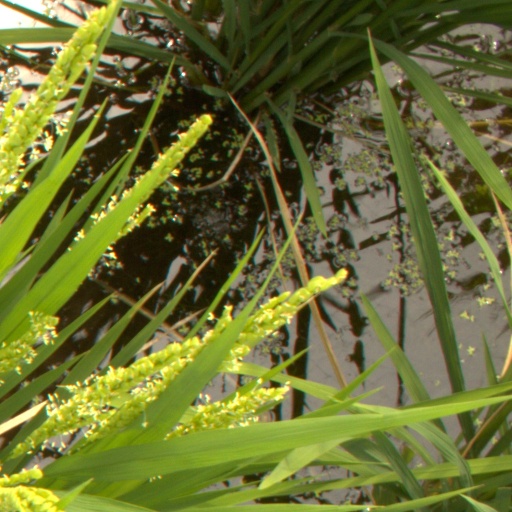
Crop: rice